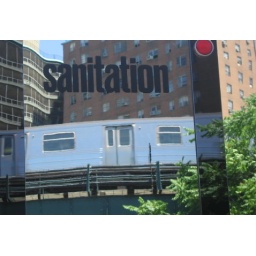
Somehow managed to get a reflection of the F train passing by the sanitation truck during the Mermaid Day Parade.